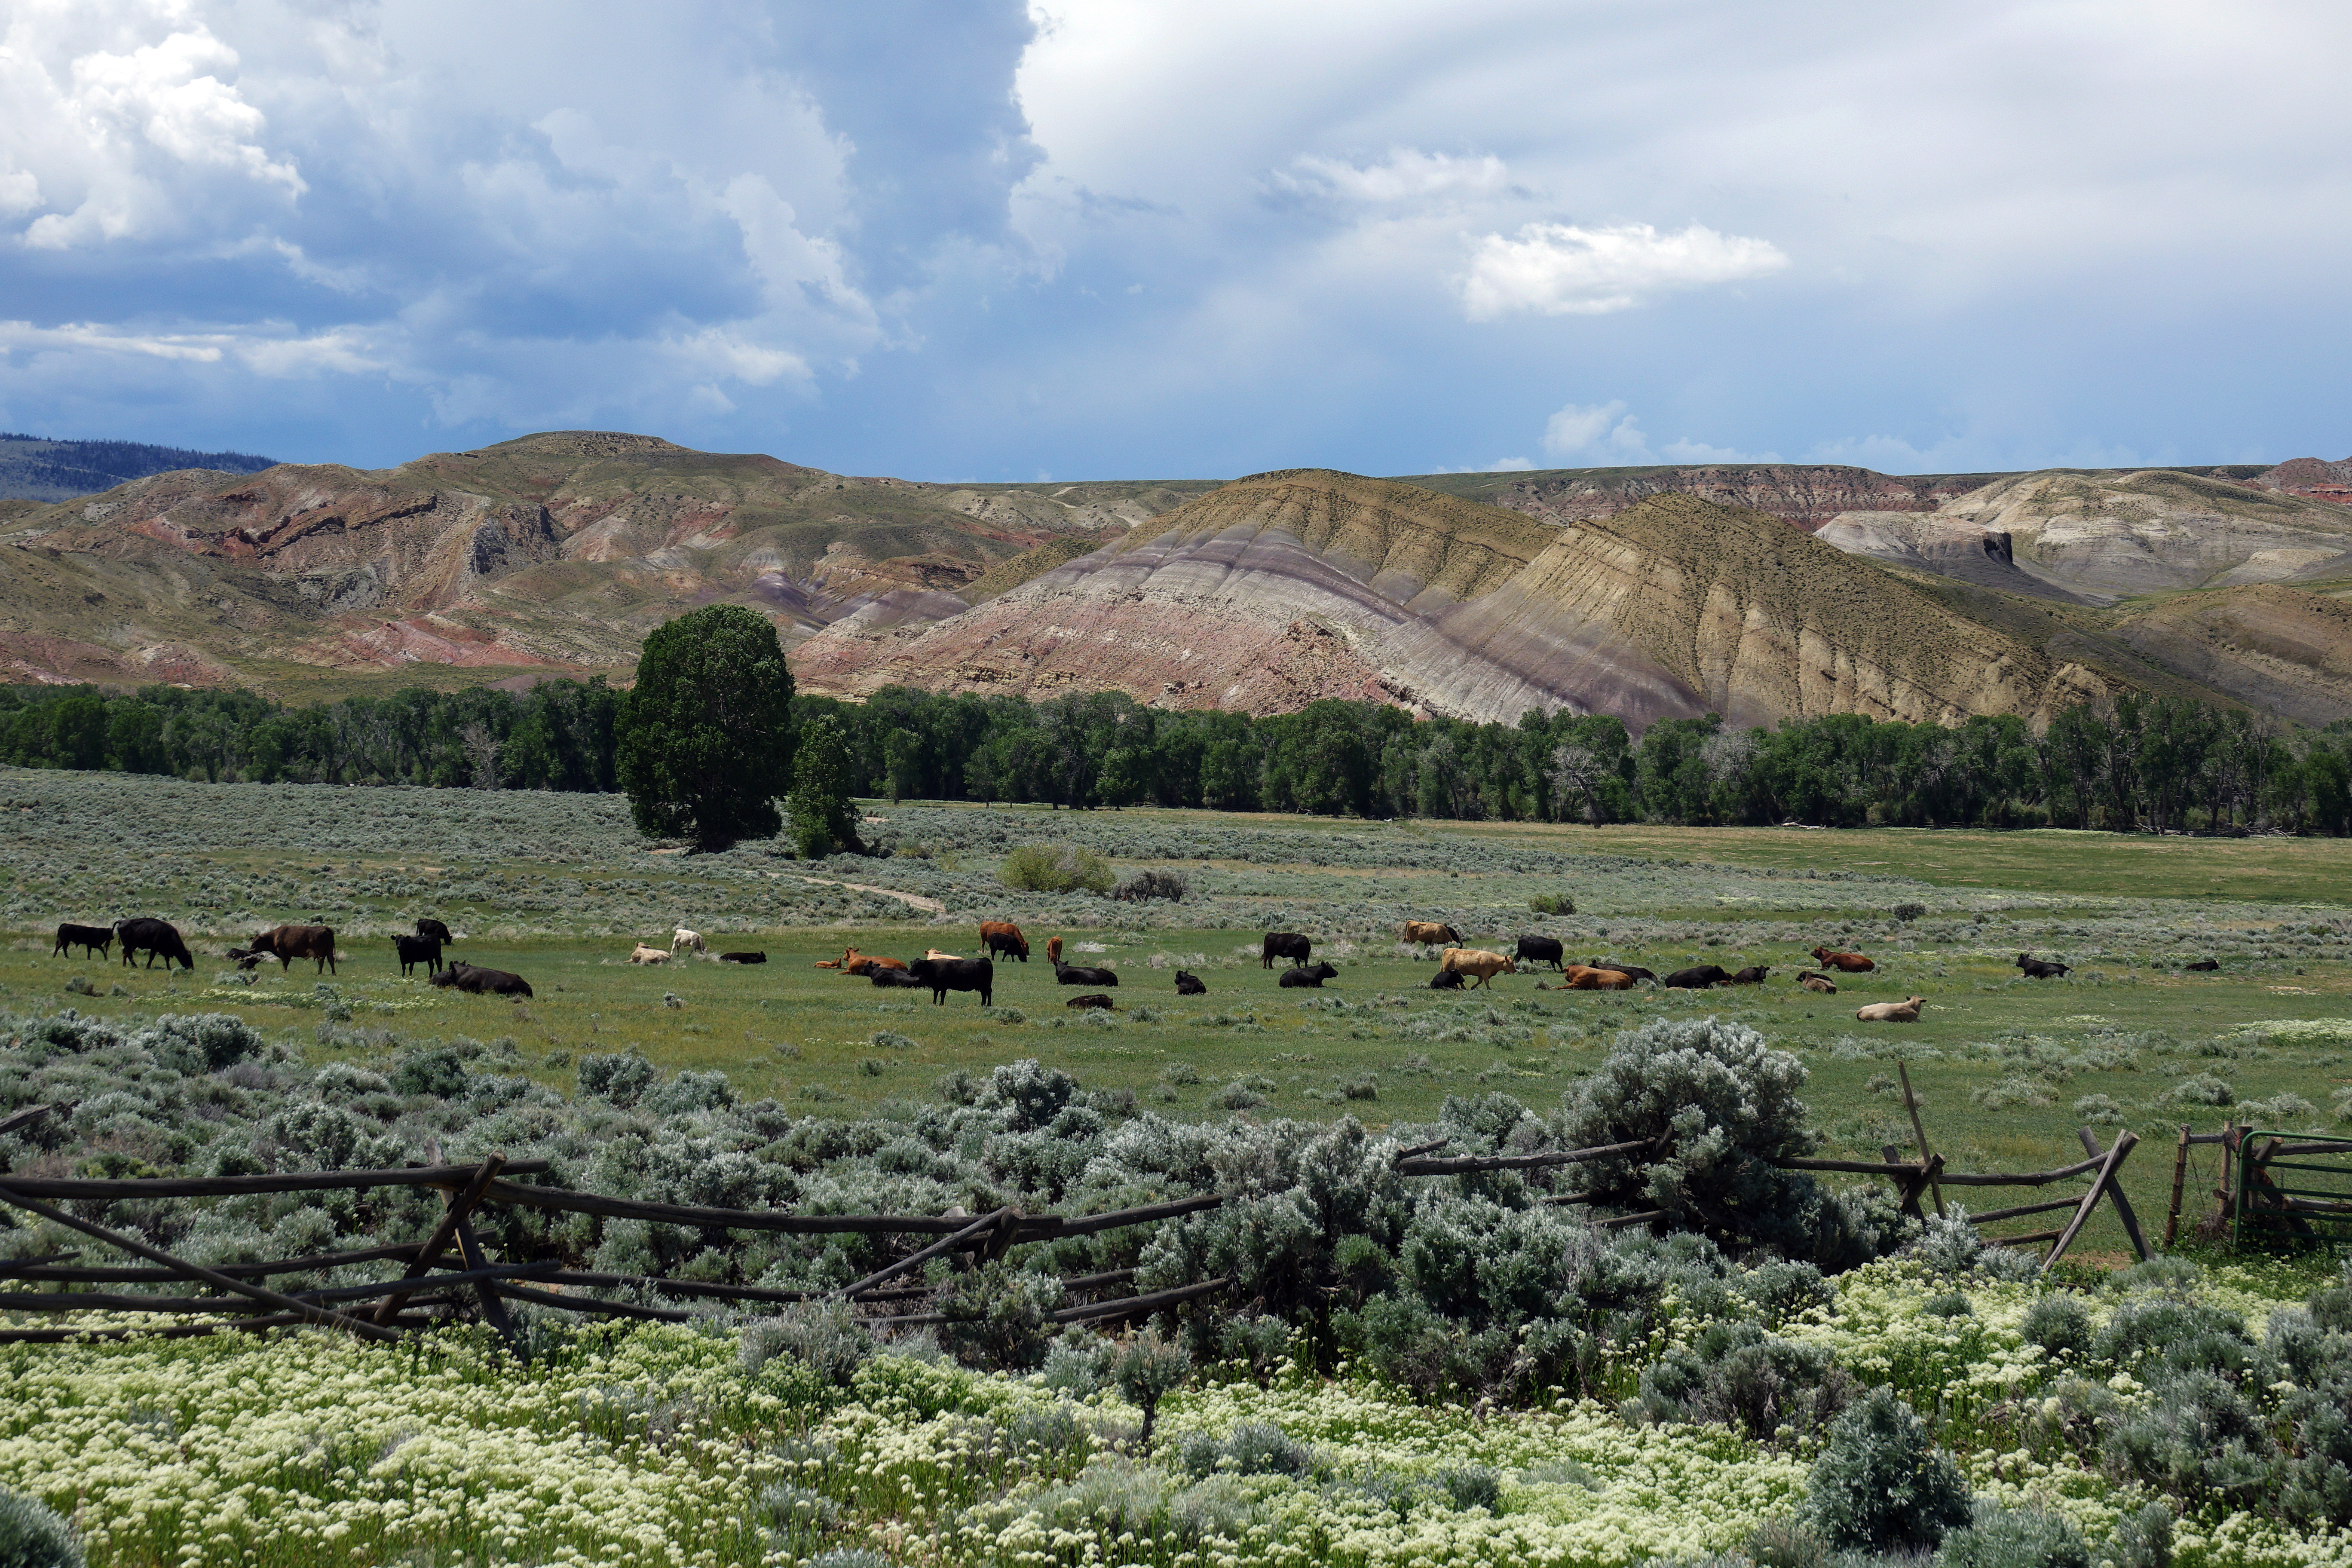
landscape, grass, wilderness, mountain, field, farm, meadow, prairie, countryside, hill, lake, valley, pasture, agriculture, highland, plain, geology, grassland, badlands, plateau, fell, wyoming, ecosystem, sonyrx10iii, steppe, rural area, natural environment, geographical feature, mountainous landforms